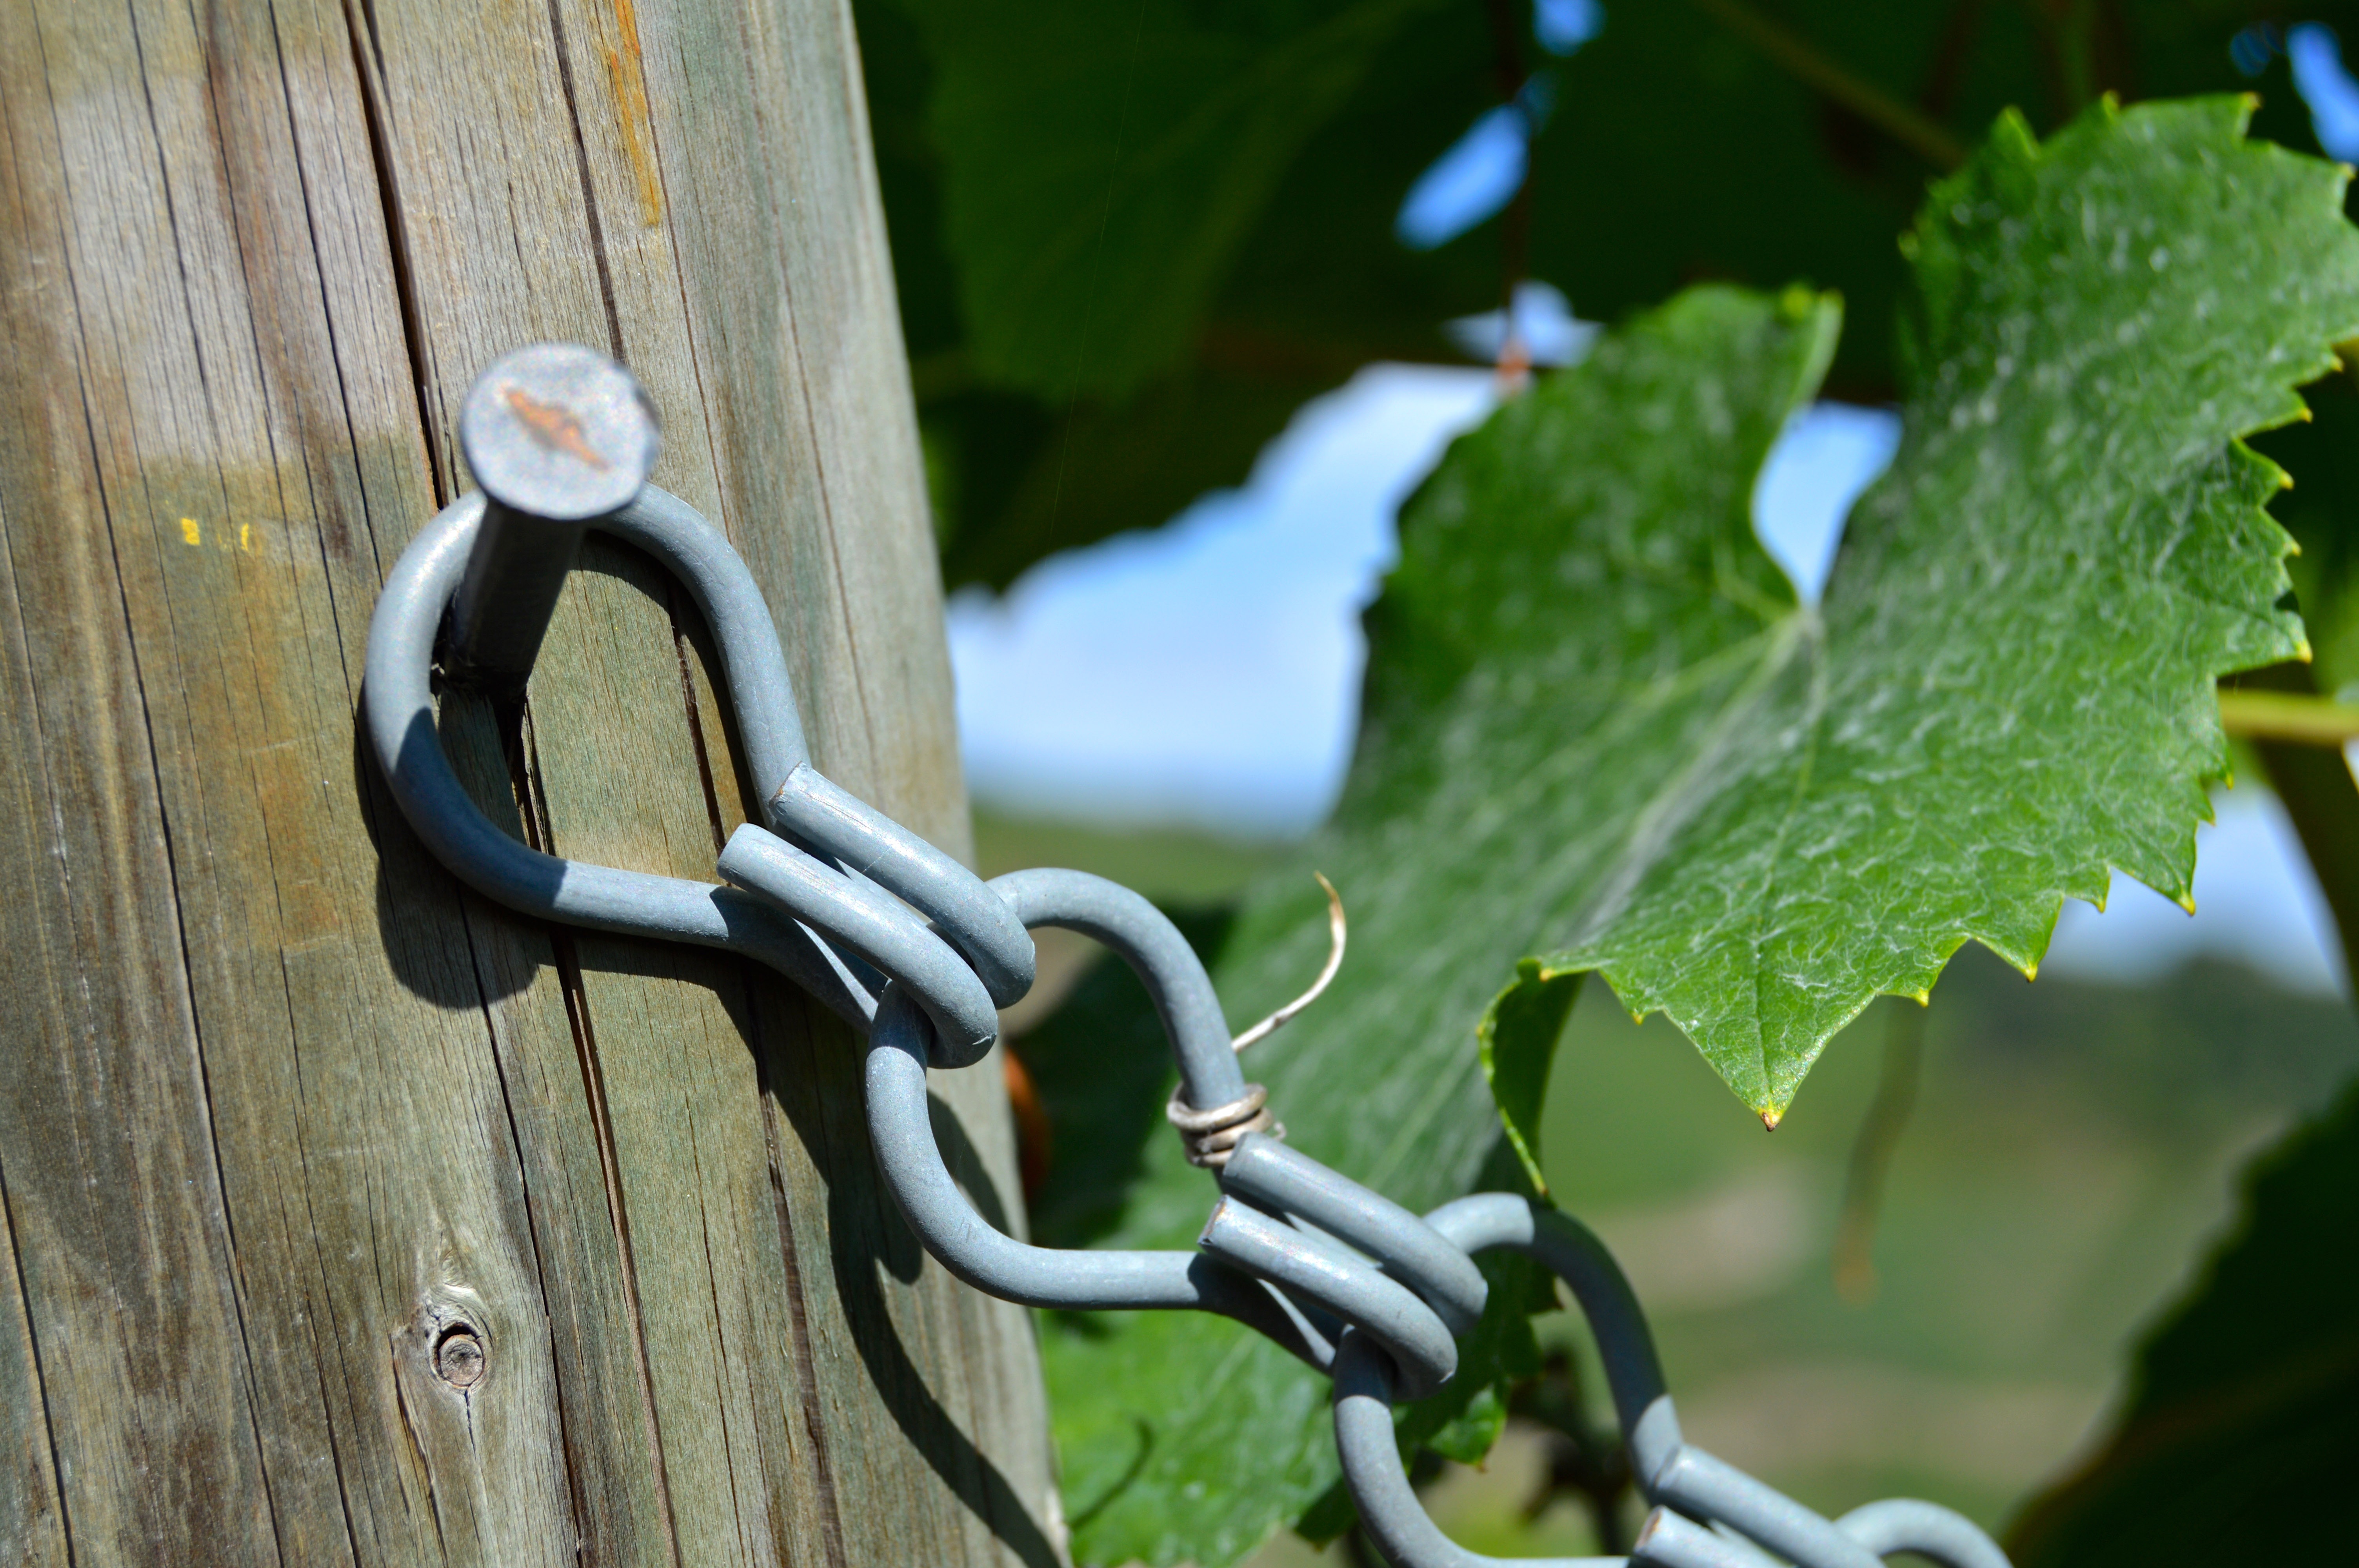
branch, plant, vine, vineyard, wine, leaf, flower, food, green, yellow, healthy, close, fauna, grapevine, green plant, leaves, gold, berries, bright, grapes, macro photography, winegrowing, rebstock, fixing